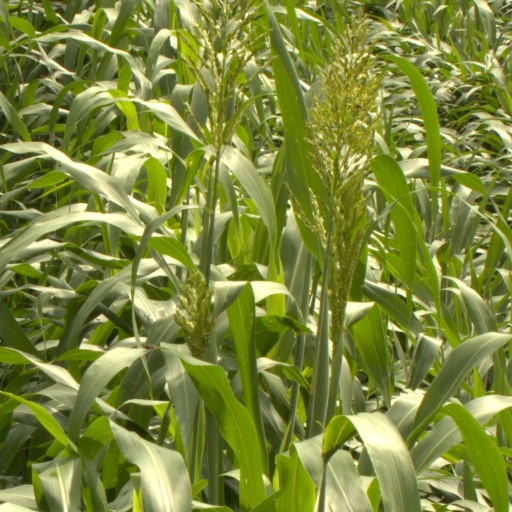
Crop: sorghum